Priene

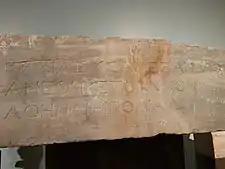
Dedication of Alexander the Great to Athena Polias at Priene. British Museum

At about 350 BCE the Persian-empire satrap, Mausolus (a Carian), planned a magnificent new city on the steep slopes of Mycale. He hoped it could be a permanent deep-water port (similar to the many Greek island cities, located on and up seaside escarpments). Construction had begun when the Macedonians took the region from the Persian Empire, and Alexander the Great personally assumed responsibility for the development. He and Mausolus intended to make Priene a model city. Alexander offered to pay for construction of the Temple of Athena to designs of the noted architect Pytheos, if it would be dedicated by him, which it was, in 323 BCE. The dedicatory inscription is held by the British Museum. The inscription translated to: "King Alexander dedicated the temple to Athena Polias".